Yaung Chih-liang

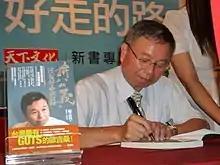

Yaung Chih-liang (born 11 March 1946) is a Taiwanese physician and public health specialist. He was the Minister of the Department of Health of the Executive Yuan from 2009 to 2011.